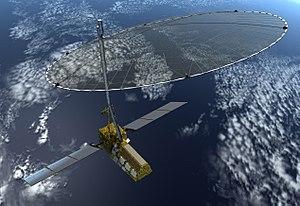
NISAR est satellite d'observation de la Terre développé de manière conjointe par les agences spatiales américaine et indienne dont le lancement est planifié vers 2022. Il est équipé d'un radar à synthèse d'ouverture. Il s'agit du premier satellite de ce type à avoir recours à un radar bi-fréquence. Le projet était conçu initialement par la NASA pour étudier les changements affectant les écosystèmes, la croûte terrestre et la cryosphère. L'agence spatiale indienne a rejoint le projet en 2013 et doit fournir le lanceur, la plateforme et l'électronique d'un des deux radars.